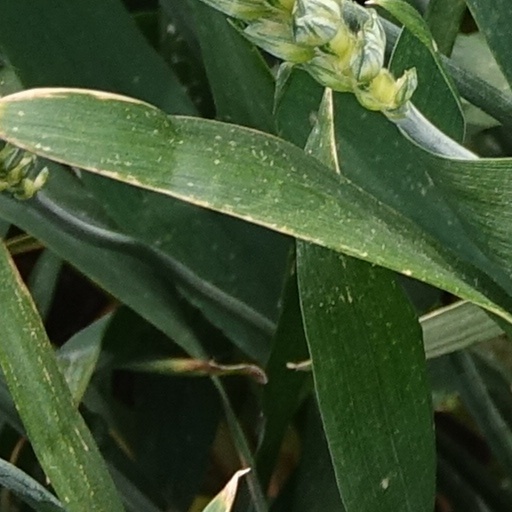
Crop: wheat